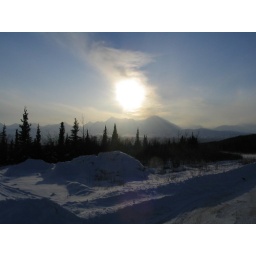
Without the sun hitting them, it was hard to tell where the white mountains were against a gray sky.